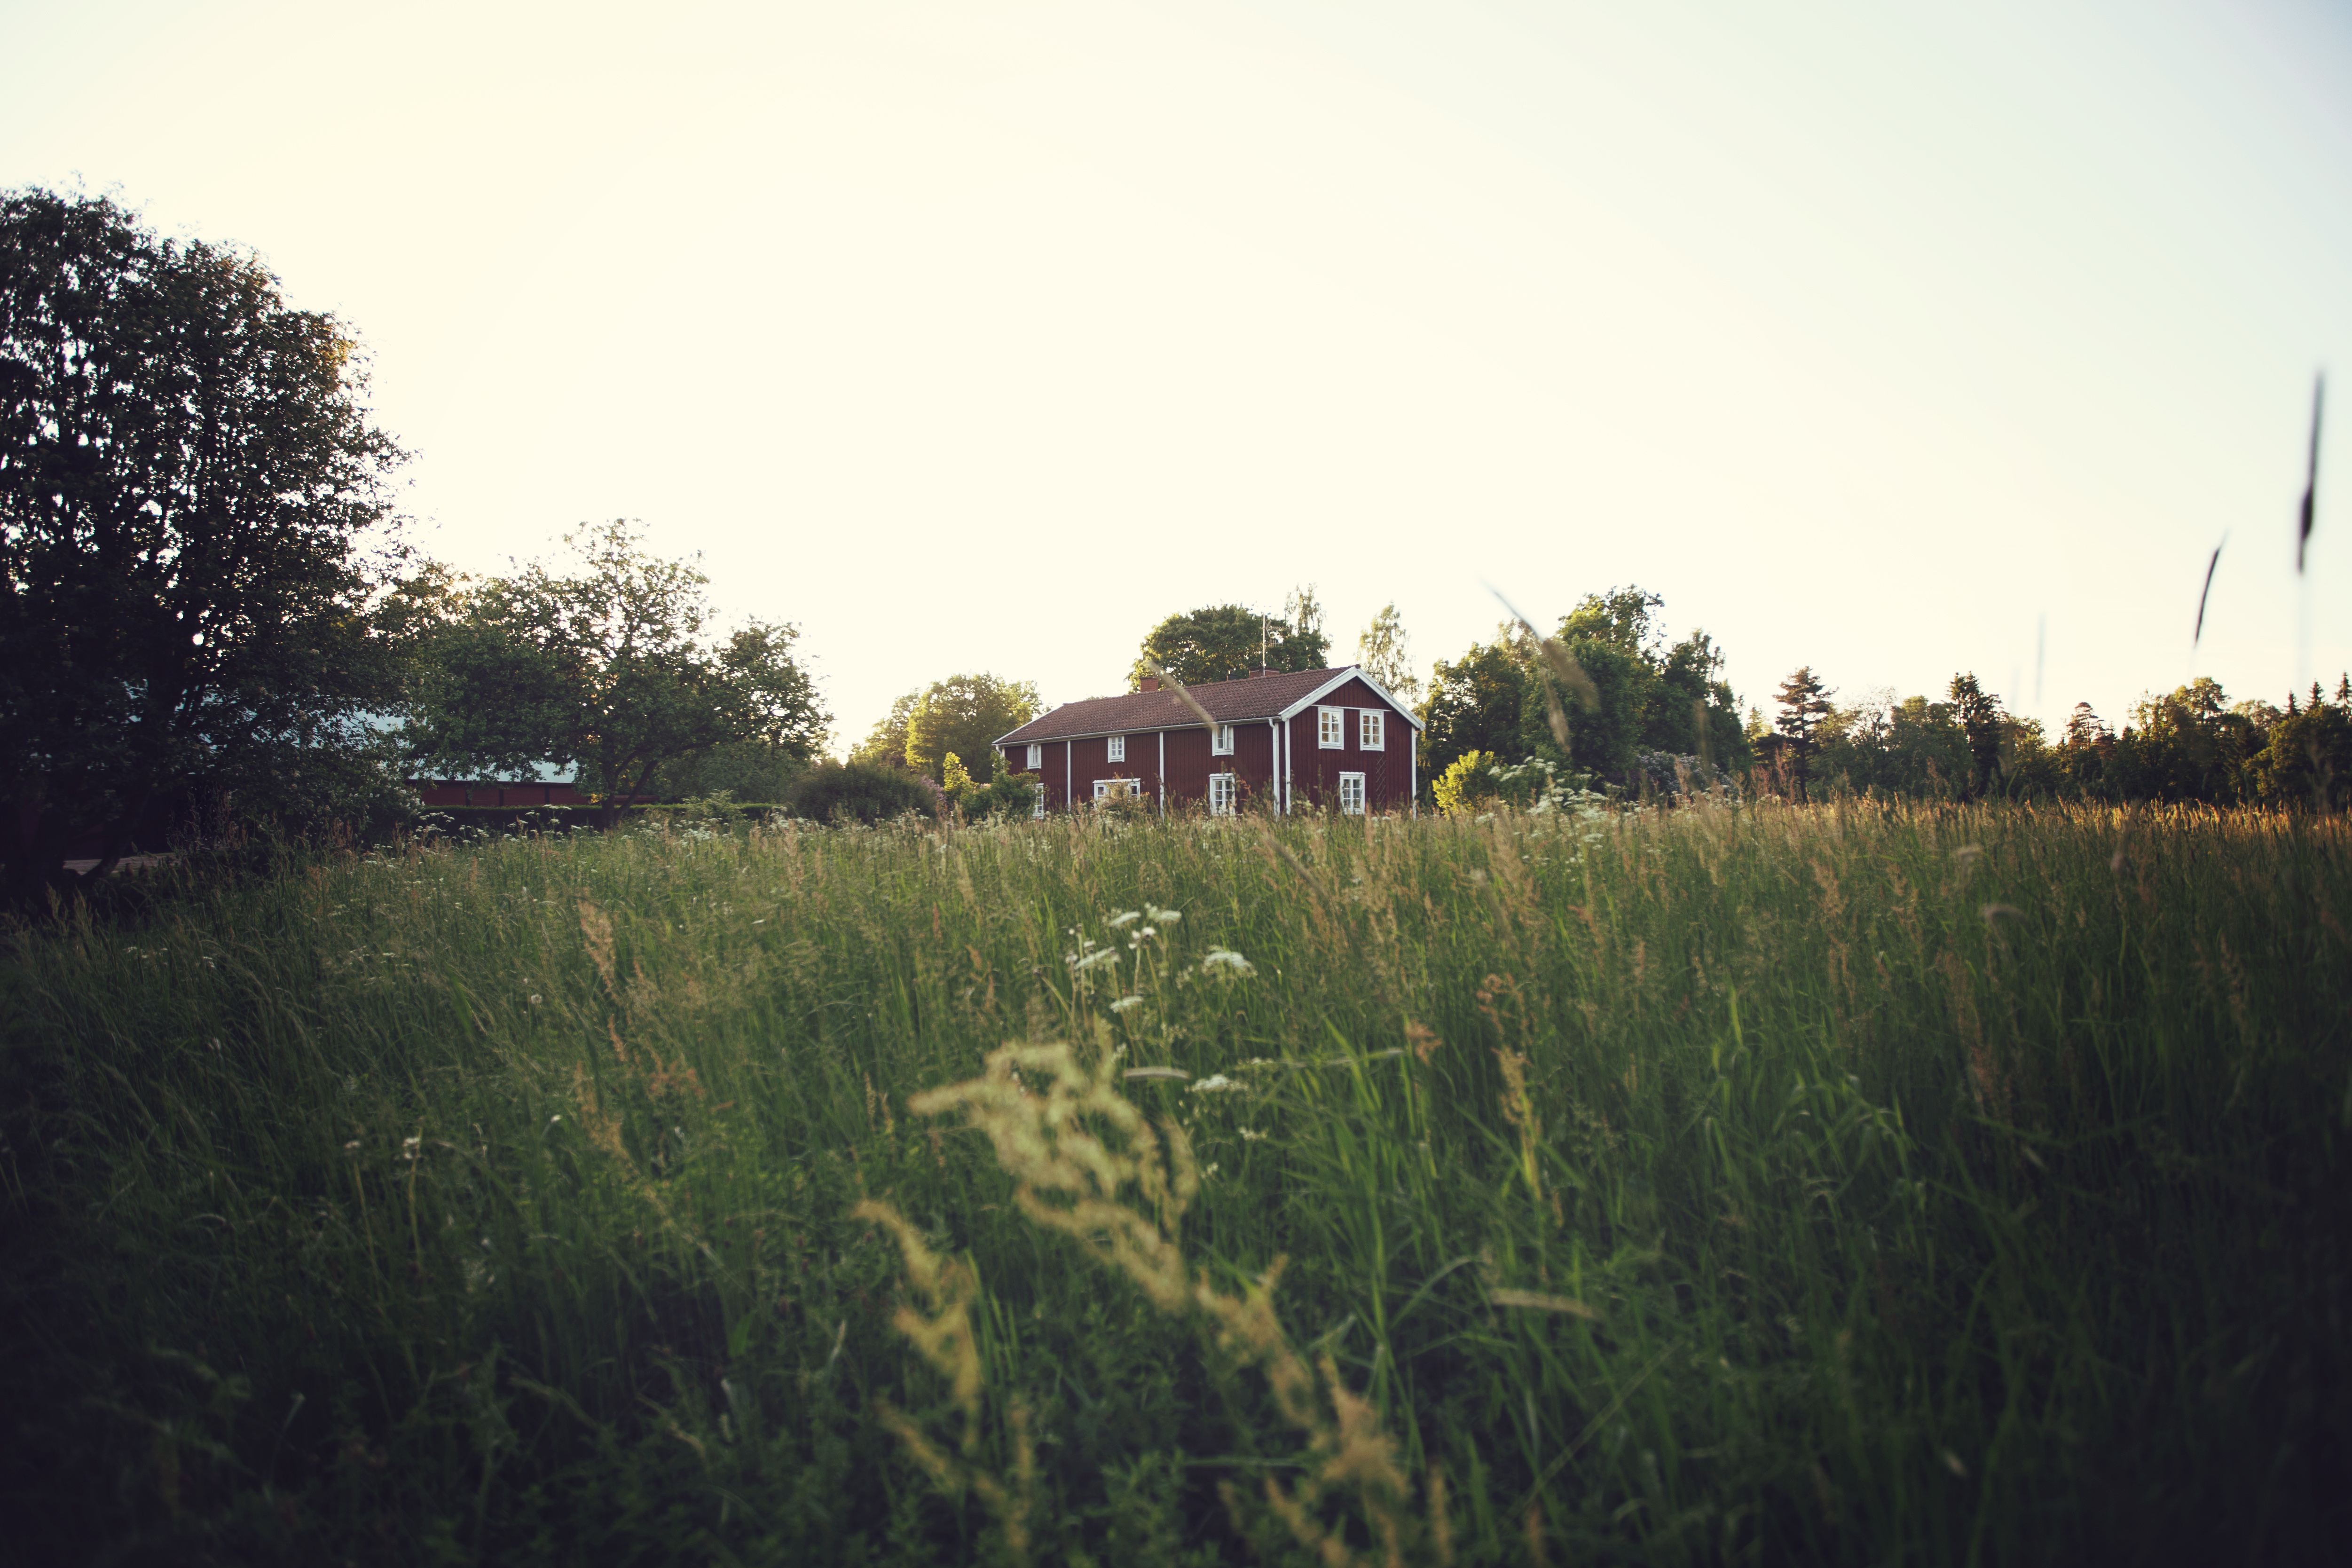
sky, grass, green, vegetation, natural environment, natural landscape, tree, morning, grass family, land lot, sunlight, meadow, grassland, pasture, cloud, rural area, field, plant, horizon, landscape, road, photography, plain, mountain, farm, prairie, evening, shrubland, hill, shrub, city